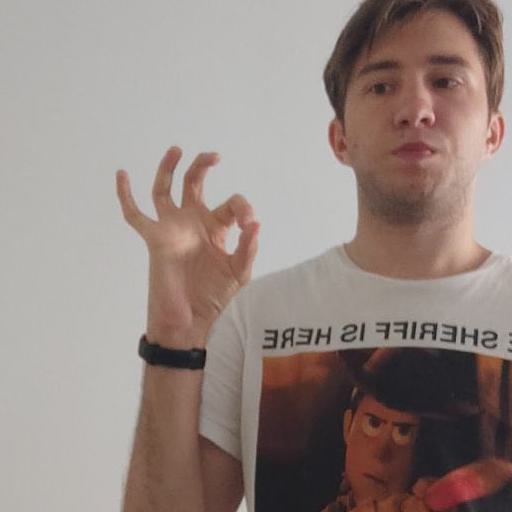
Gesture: ok